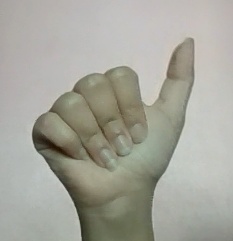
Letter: dhad